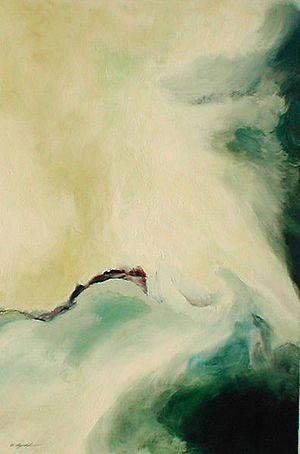
Willi Mayerhofer, né en 1951 à Kösching, en Allemagne, est un peintre et graphiste représentant de l'expressionnisme abstrait.